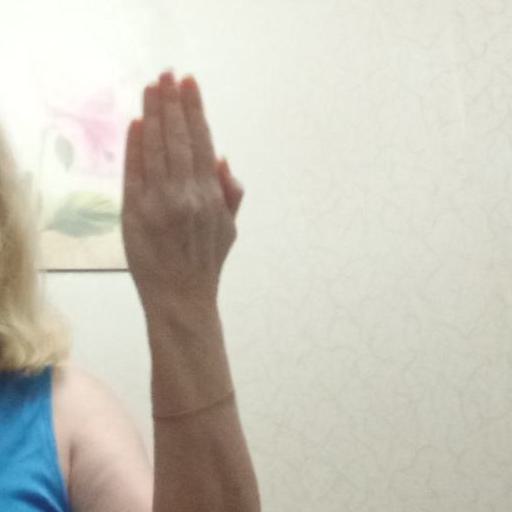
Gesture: stop_inverted